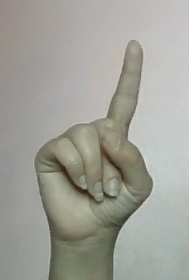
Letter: bb